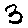
Label: 3